Allen Ludden

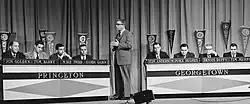
Ludden hosting a match between Princeton and Georgetown University on the General Electric "College Bowl" in 1959

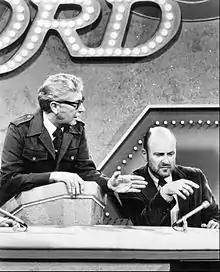
Ludden with Werner Klemperer on "Password" in 1971

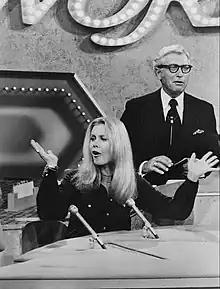
Ludden with Elizabeth Montgomery on "Password" in 1972

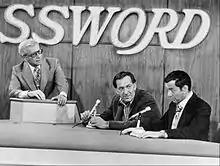
Ludden with Jack Klugman and Tony Randall of "The Odd Couple" on "Password" in 1973

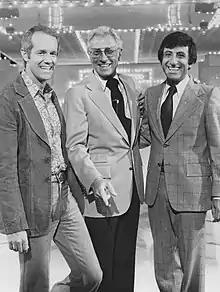
Ludden ("center") with "M*A*S*H" stars Mike Farrell ("left") and Jamie Farr ("right") on the game show "Stumpers" in 1976.

An English and dramatics major at the University of Texas (now known as the University of Texas at Austin), Ludden graduated with Phi Beta Kappa honors in 1940 and received his Master of Arts in English from the same university in 1941. He served in the United States Army as officer in charge of entertainment in the Pacific theater, received a Bronze Star Medal for meritorious service, and was discharged with the rank of captain in 1946.